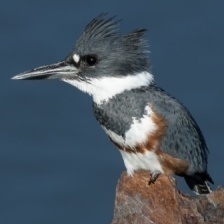
Species: BELTED KINGFISHER
Scientific name: MEGACERYLE ALCYON